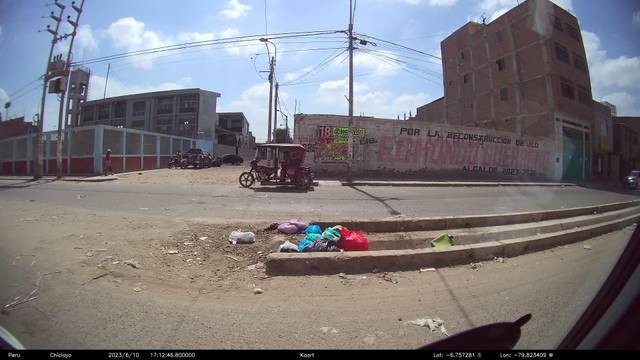
Region: Peru
Coordinates: -6.757, -79.823